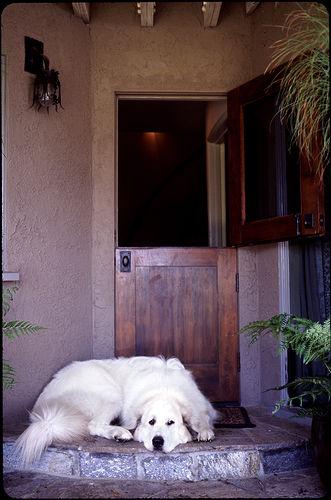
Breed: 225-n000073-Great_Pyrenees